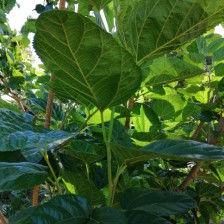
Variety: BlackAustralia